Sky position (RA, Dec in degrees): 337.732, 0.5349
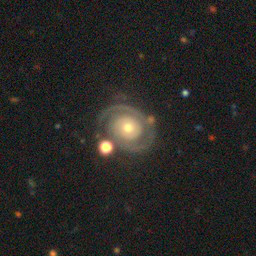
Galaxy morphology: Unbarred Tight Spiral Galaxies